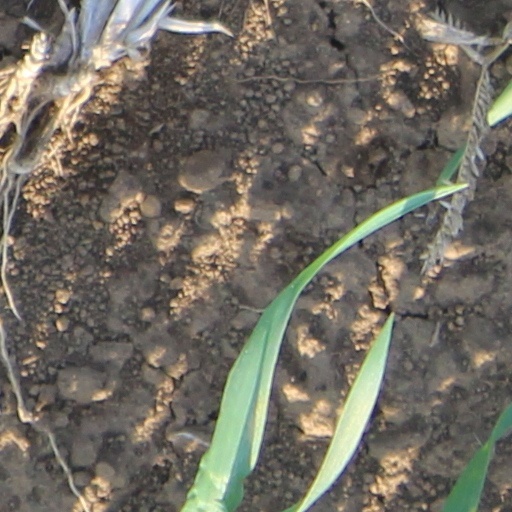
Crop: wheat